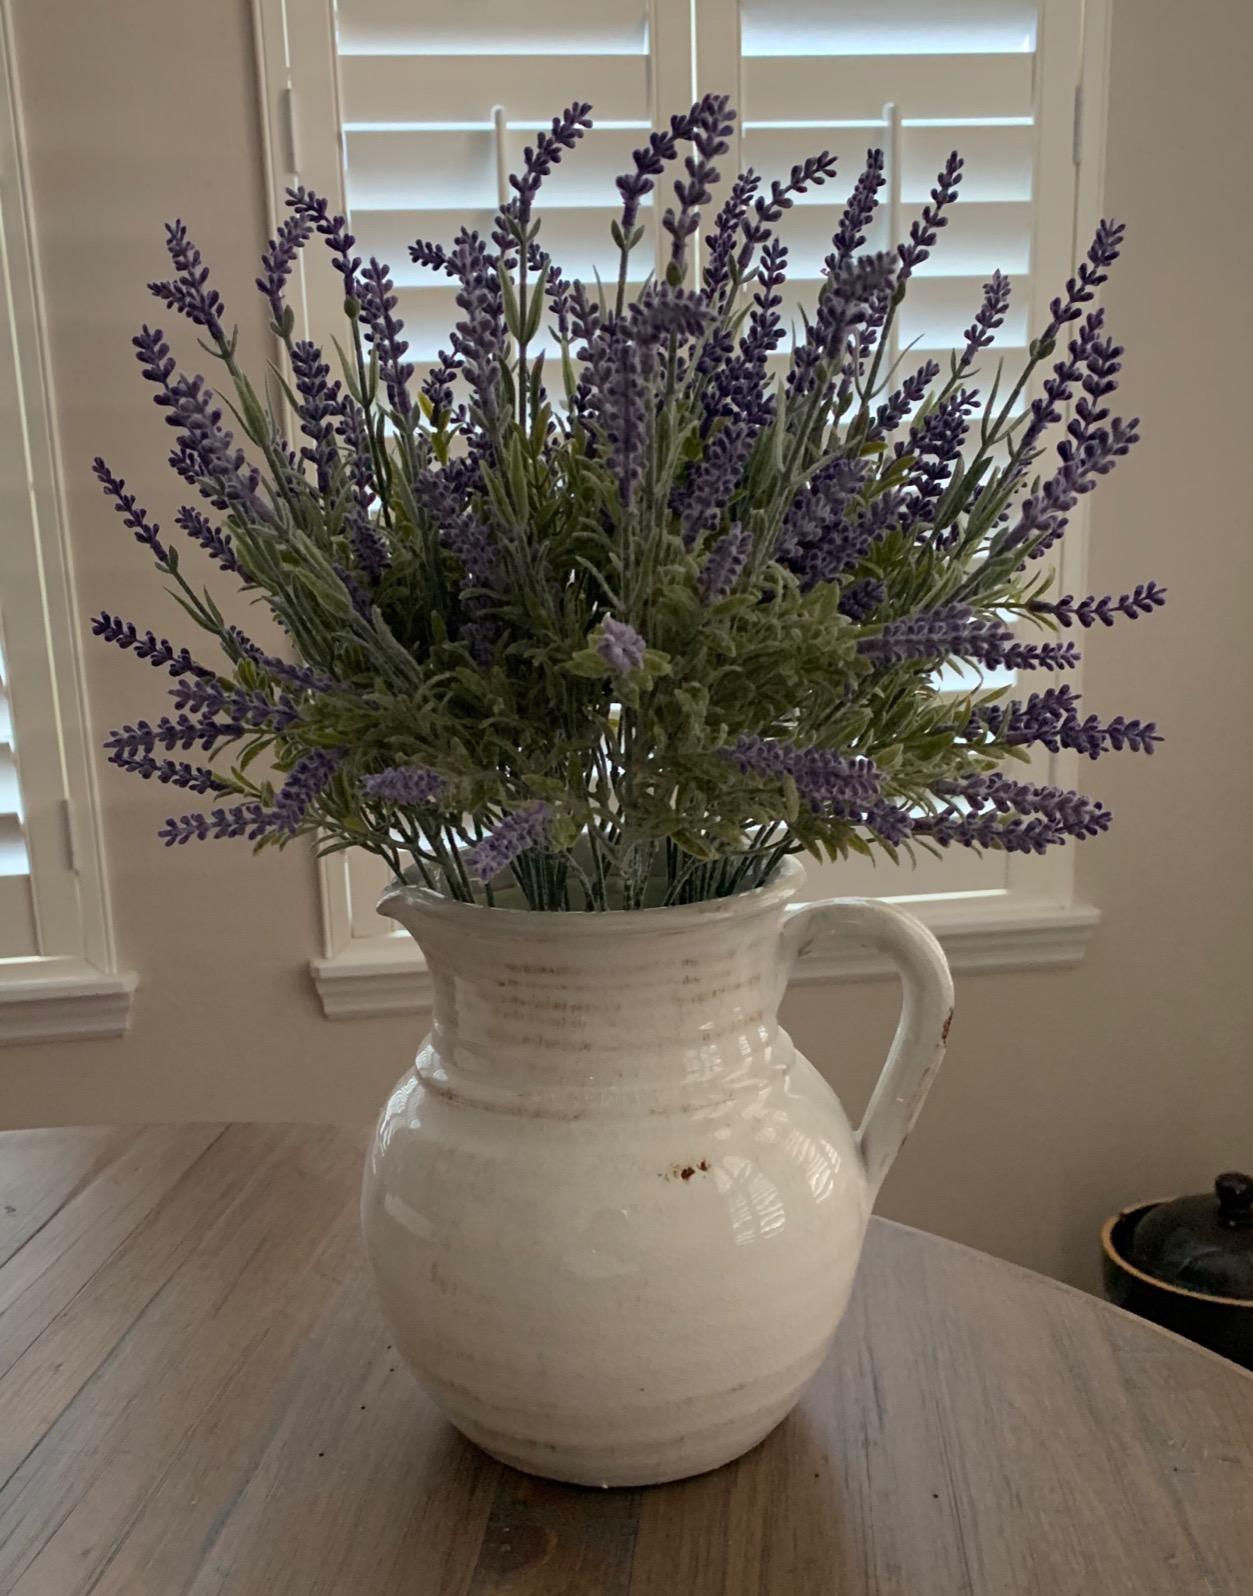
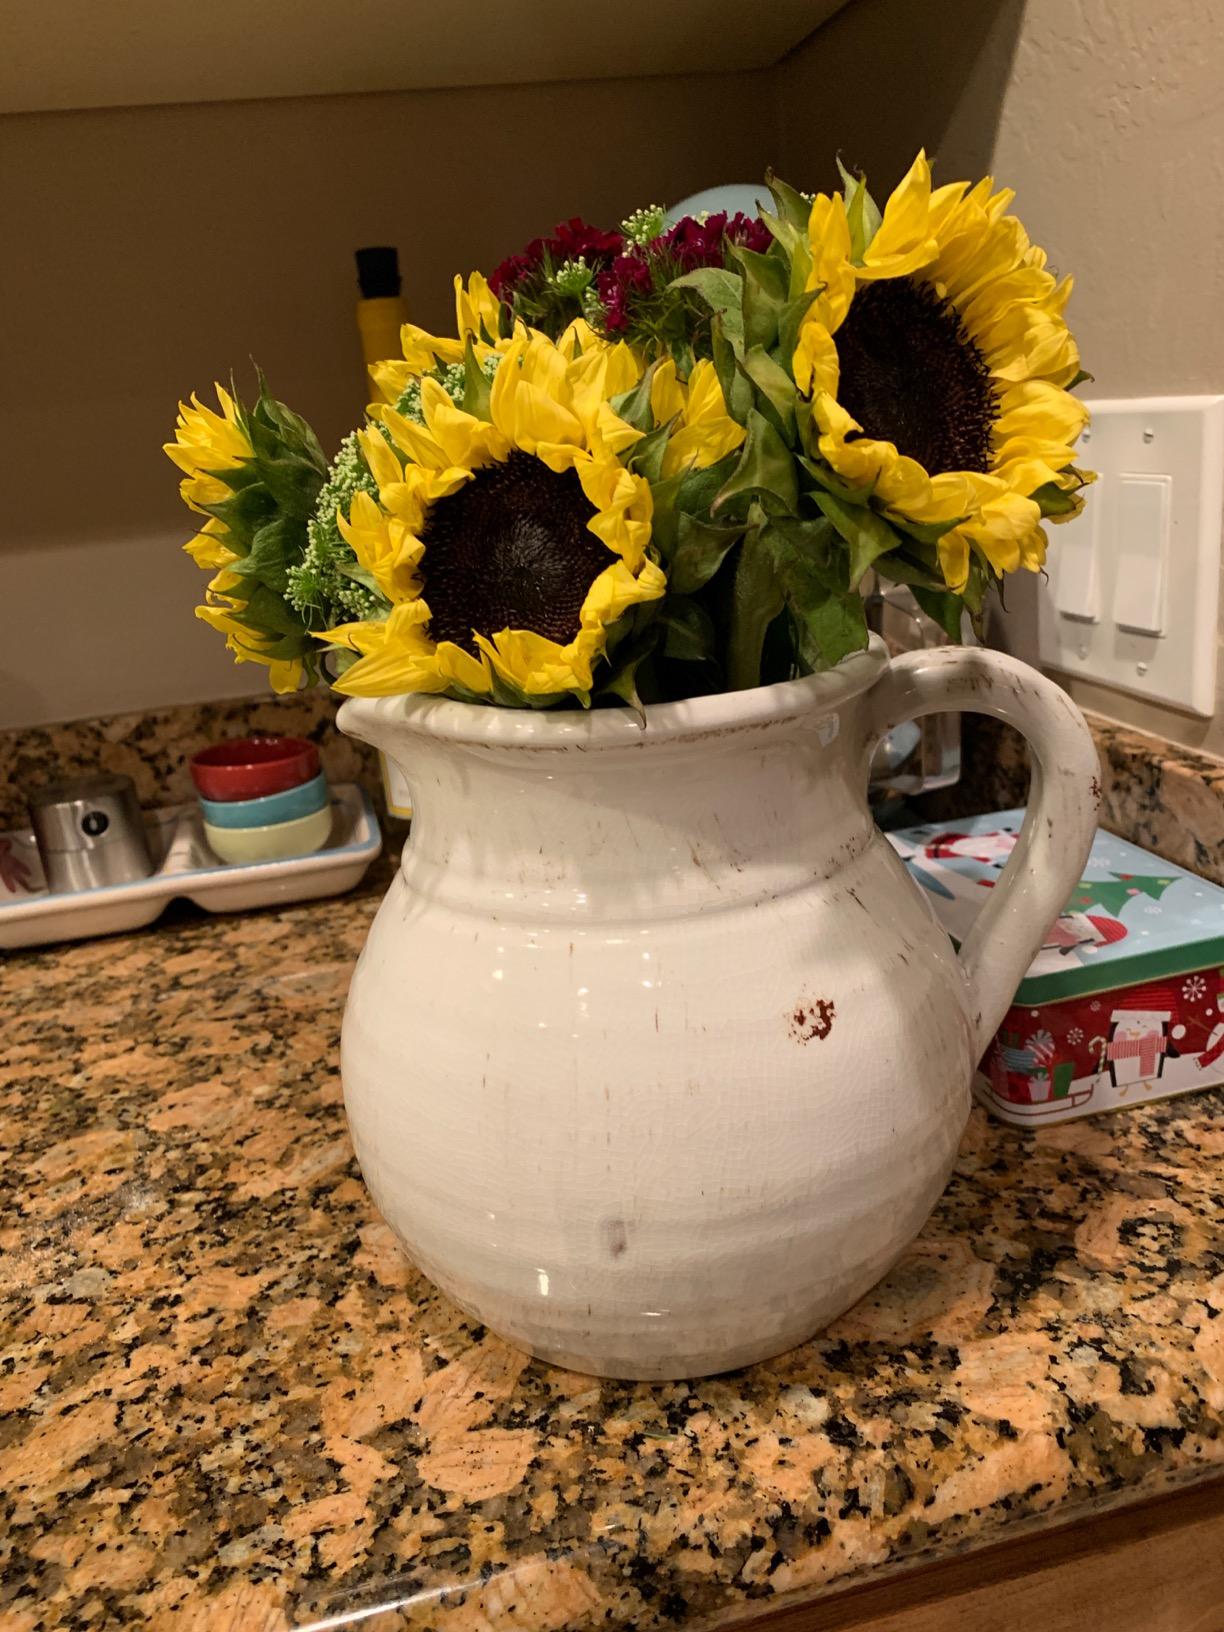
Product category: vase
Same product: yes